Diego Perotti

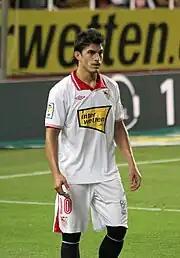
Perotti with Sevilla in 2012

Born in Moreno, Buenos Aires of Italian ancestry on his father's side, Perotti joined Spain's Sevilla FC in the summer of 2007, from Club Deportivo Morón. At first he was assigned to the Andalusians' B team which had just won promotion to Segunda División, and proved instrumental as the side retained their league status.